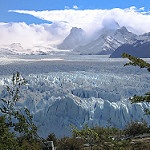
Label: glacier